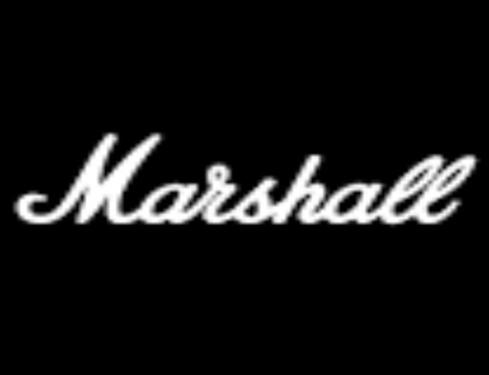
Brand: marshal
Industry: Necessities